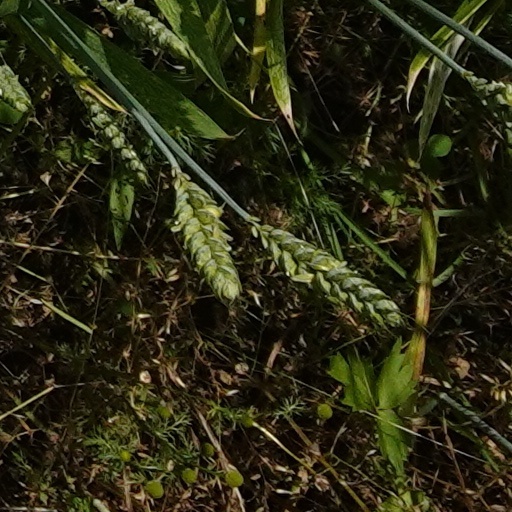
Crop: wheat